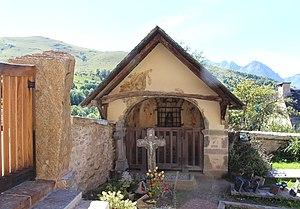
Oratoire Sainte-Catherine de Mont (Hautes-Pyrénées)
Mont est une commune française située dans le département des Hautes-Pyrénées en région Occitanie.